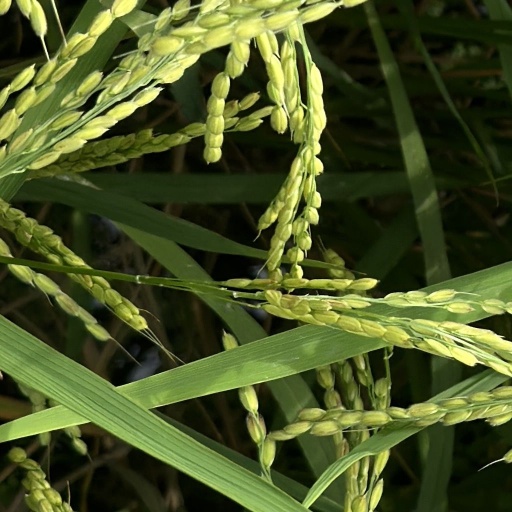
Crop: rice